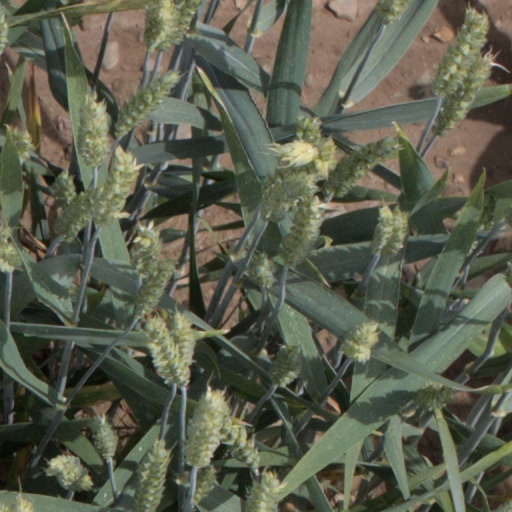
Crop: wheat